Henry Augustus Reeves

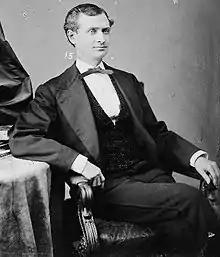

Henry Augustus Reeves (December 7, 1832 – March 4, 1916) was an American lawyer and politician who served one term as a U.S. Representative from New York from 1869 to 1871.